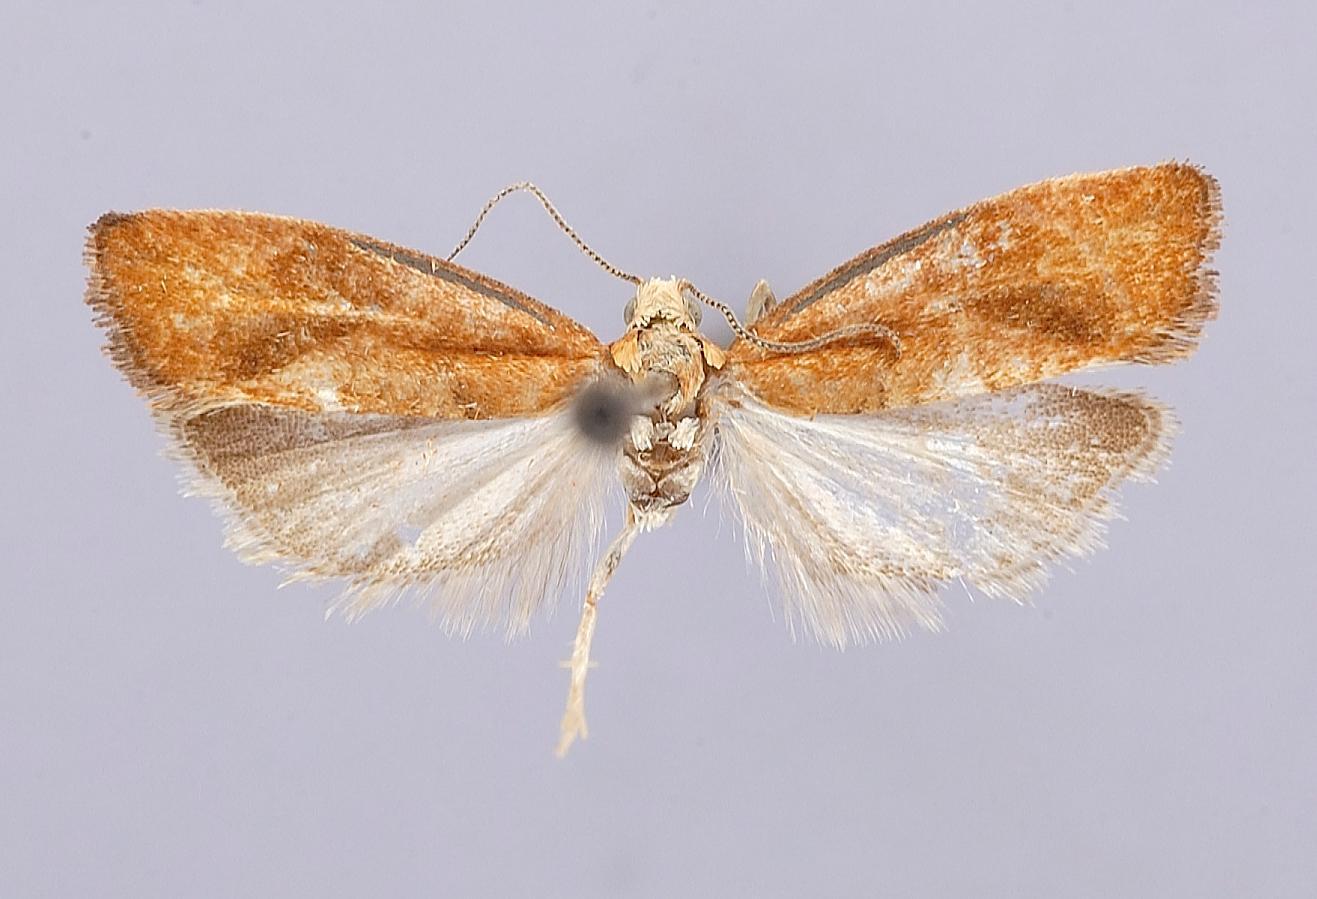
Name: Epinotia cruciana russata
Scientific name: Epinotia cruciana russata Heinrich, 1924
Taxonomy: Animalia, Arthropoda, Insecta, Lepidoptera, Tortricidae
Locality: Victoria, British Columbia, Canada
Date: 24 Jun 1923